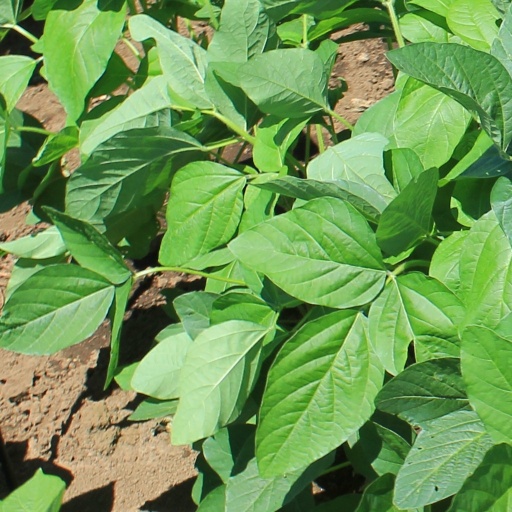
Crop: soybean